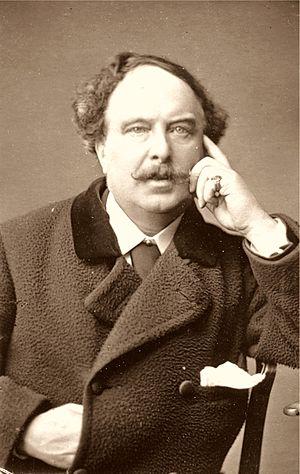
George Perren, né en 1827 et mort le 7 avril 1909, est un ténor anglais actif en concert et en opéra.